Lawrence Tibbett

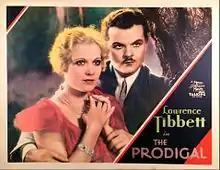
Lobby card for 1931 film "The Prodigal" with Esther Ralston

Although regarded as a dashing, compelling actor as well, Tibbett's true fame stems from the fact that he has long been considered to be, in terms of sheer voice, one of the better baritones to appear at the Metropolitan Opera. His voice was large, with a dark timbre approaching that of a bass, and he commanded a full range of dynamics in his prime, from powerful fortes to delicate pianissimos. He was renowned for his affinity with the works of Verdi, notably his breakthrough role of Ford in "Falstaff", the title role in "Simon Boccanegra," and Iago in "Otello". He was also an imposing, sinister Scarpia in Puccini's "Tosca", a swaggering Escamillo in Bizet's "Carmen", and a powerful Tonio in Leoncavallo's "Pagliacci".